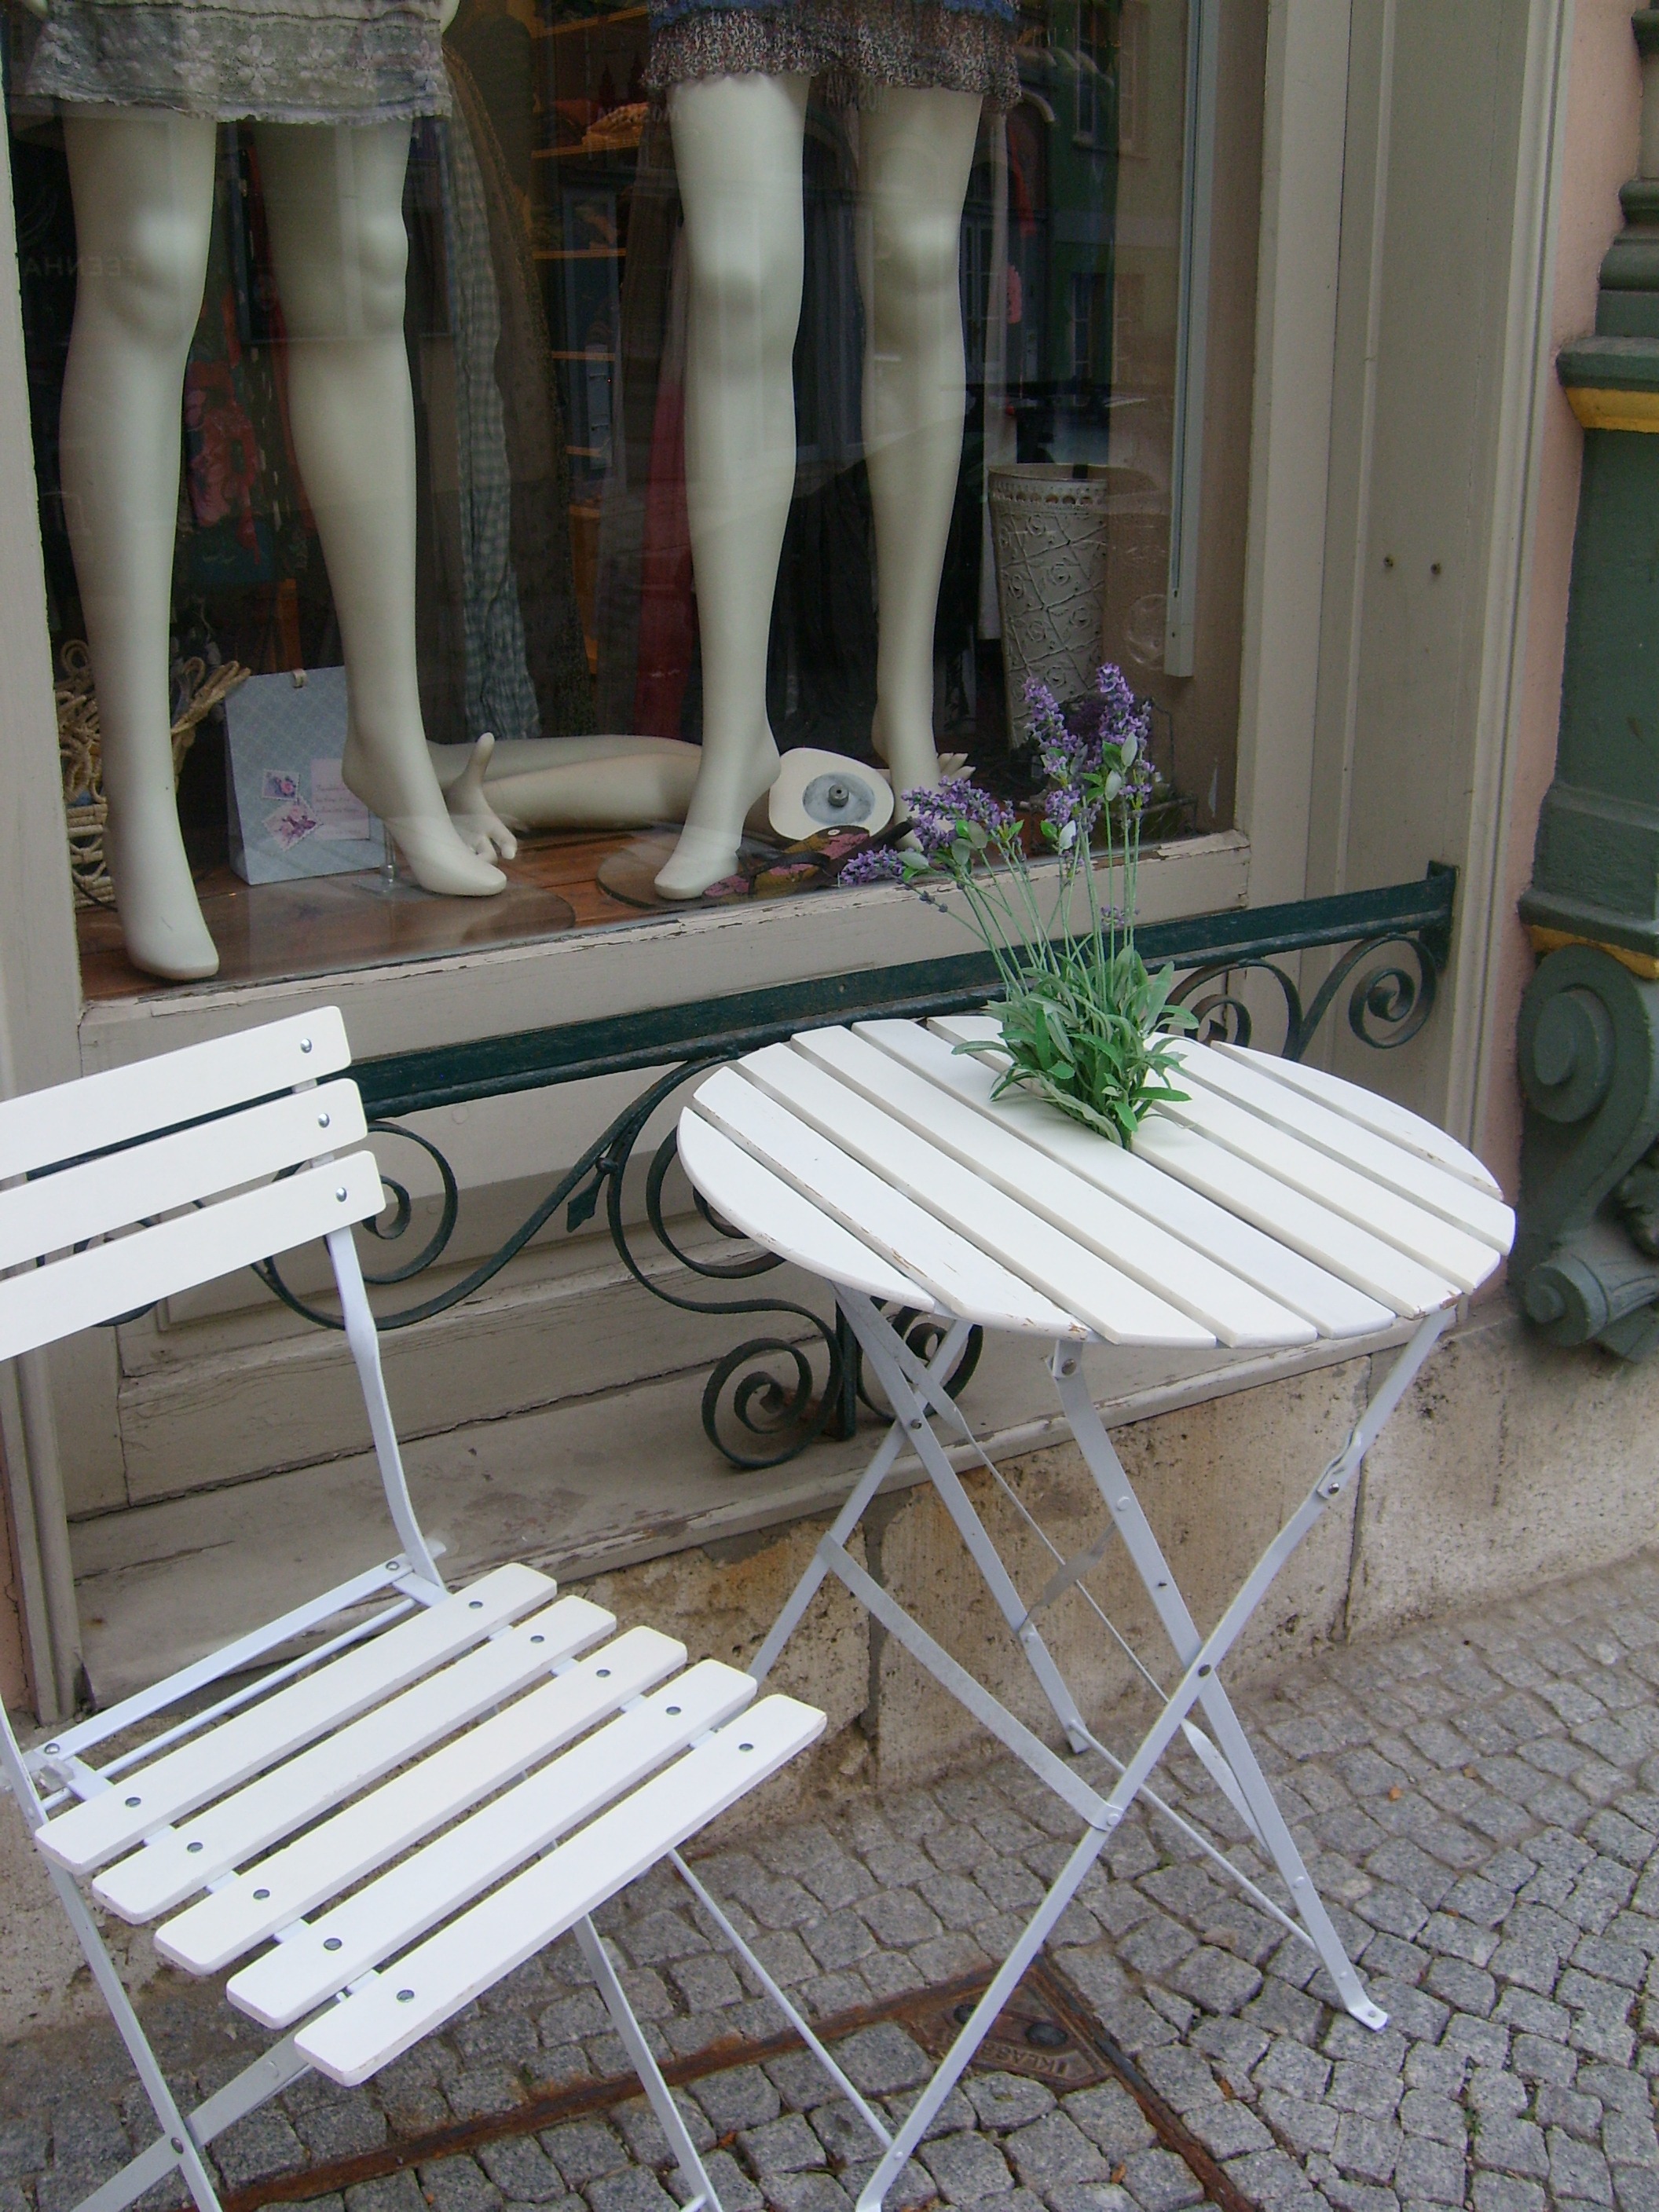
table, wood, bench, chair, seat, sitting, furniture, interior design, garden furniture, garden table